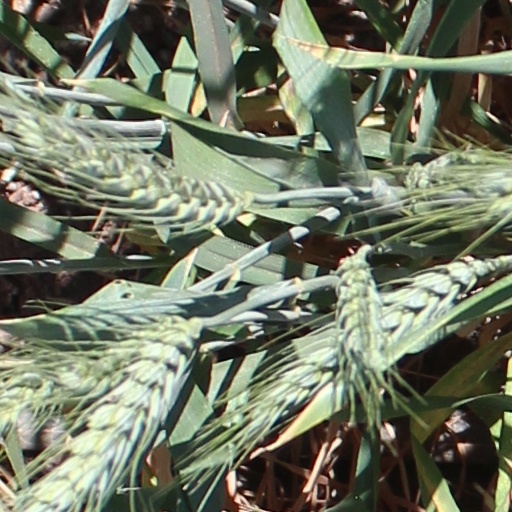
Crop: wheat